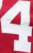
Number: 4